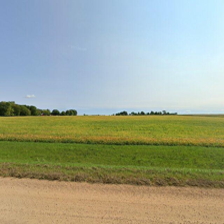
Label: streetView